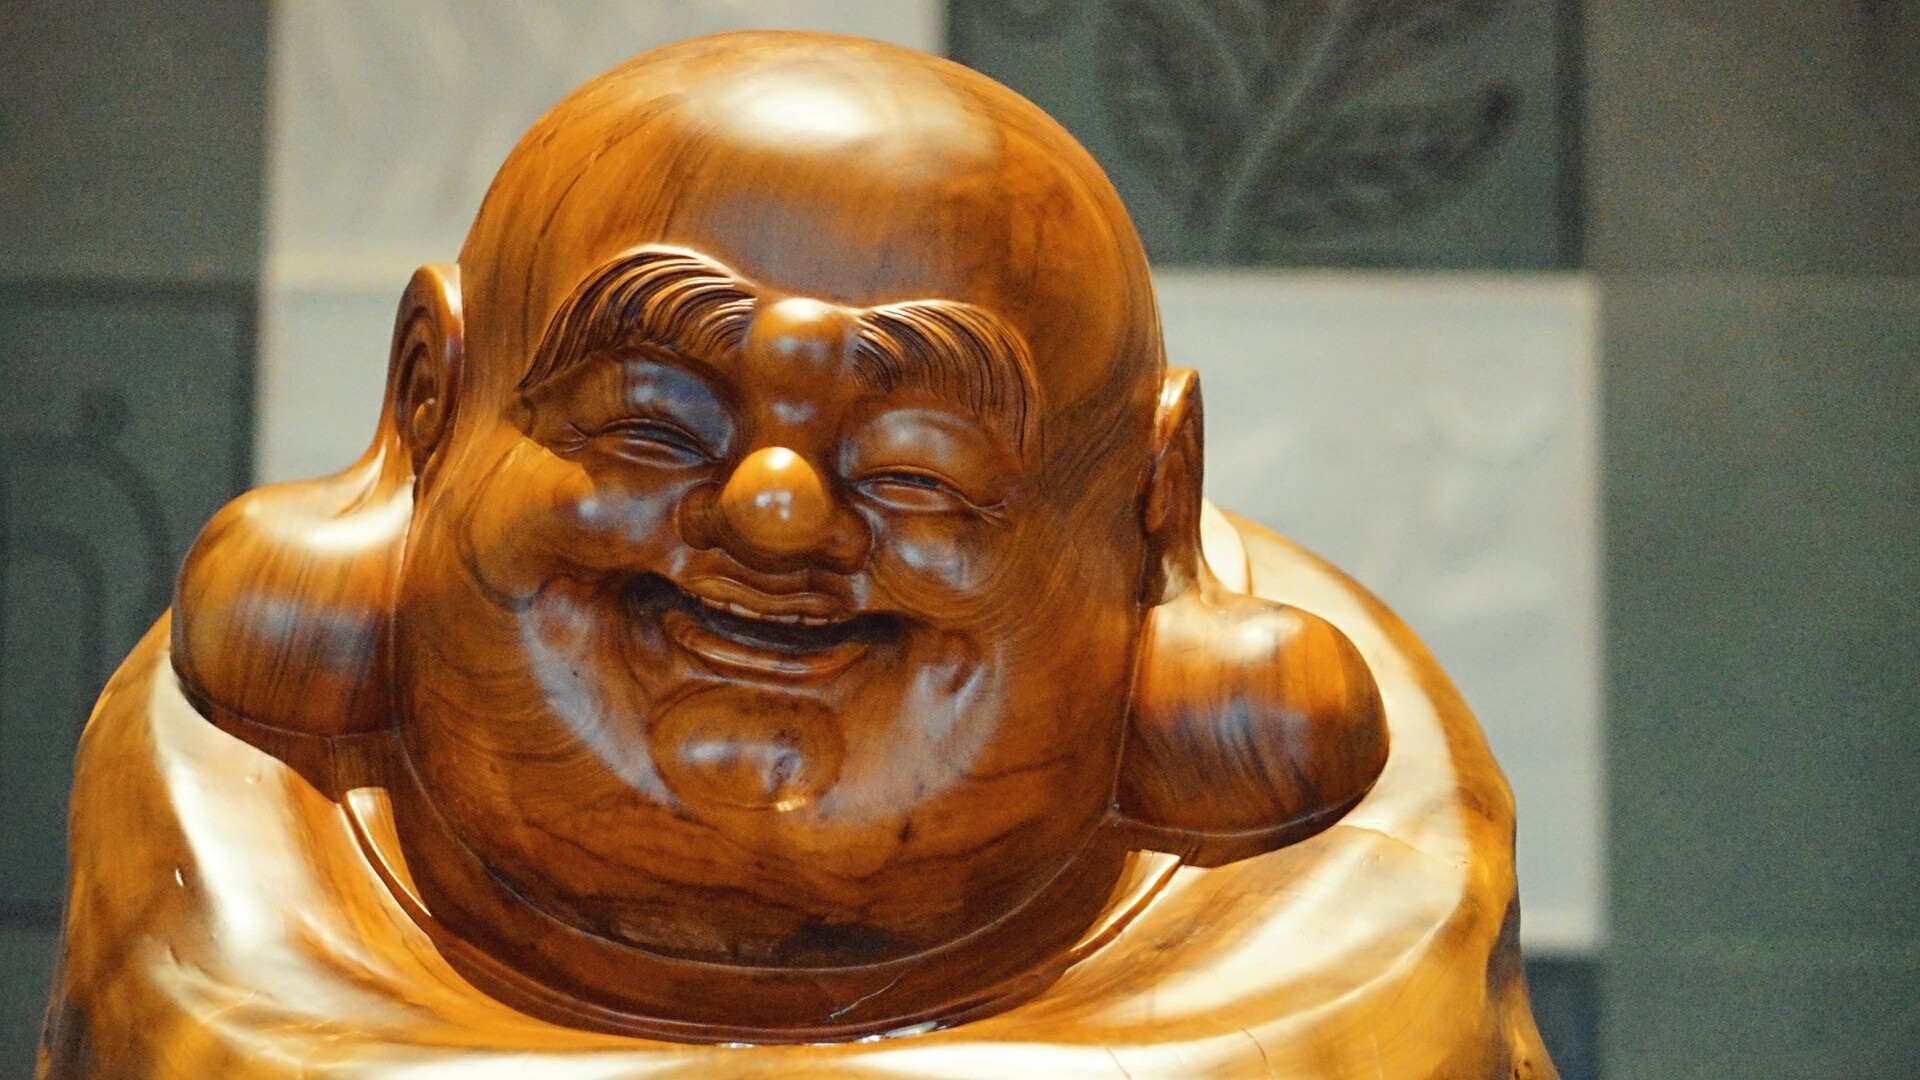
monument, statue, sculpture, art, temple, faith, head, carving, china, wood carving, buddha statues, maitreya, gautama buddha, ancient history